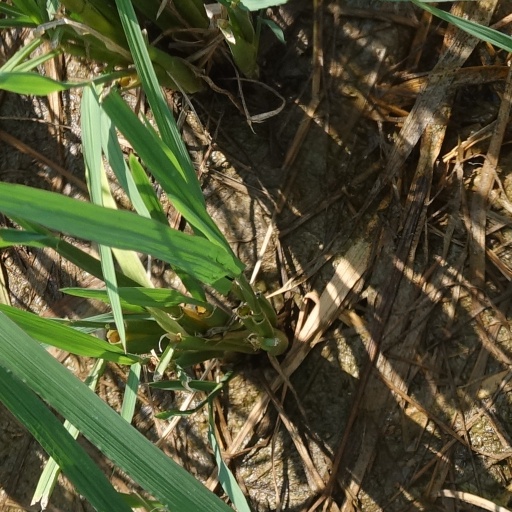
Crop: rice